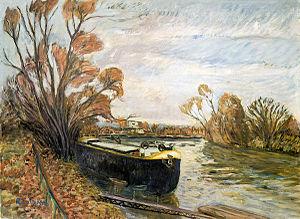
Robert Lavergne né le 1ᵉʳ septembre 1920 à Villotran, décédé le 12 janvier 2013 à Narbonne est un peintre post-impressionniste français et graphologue de métier appartenant au Groupement des Graphologues Conseils de France